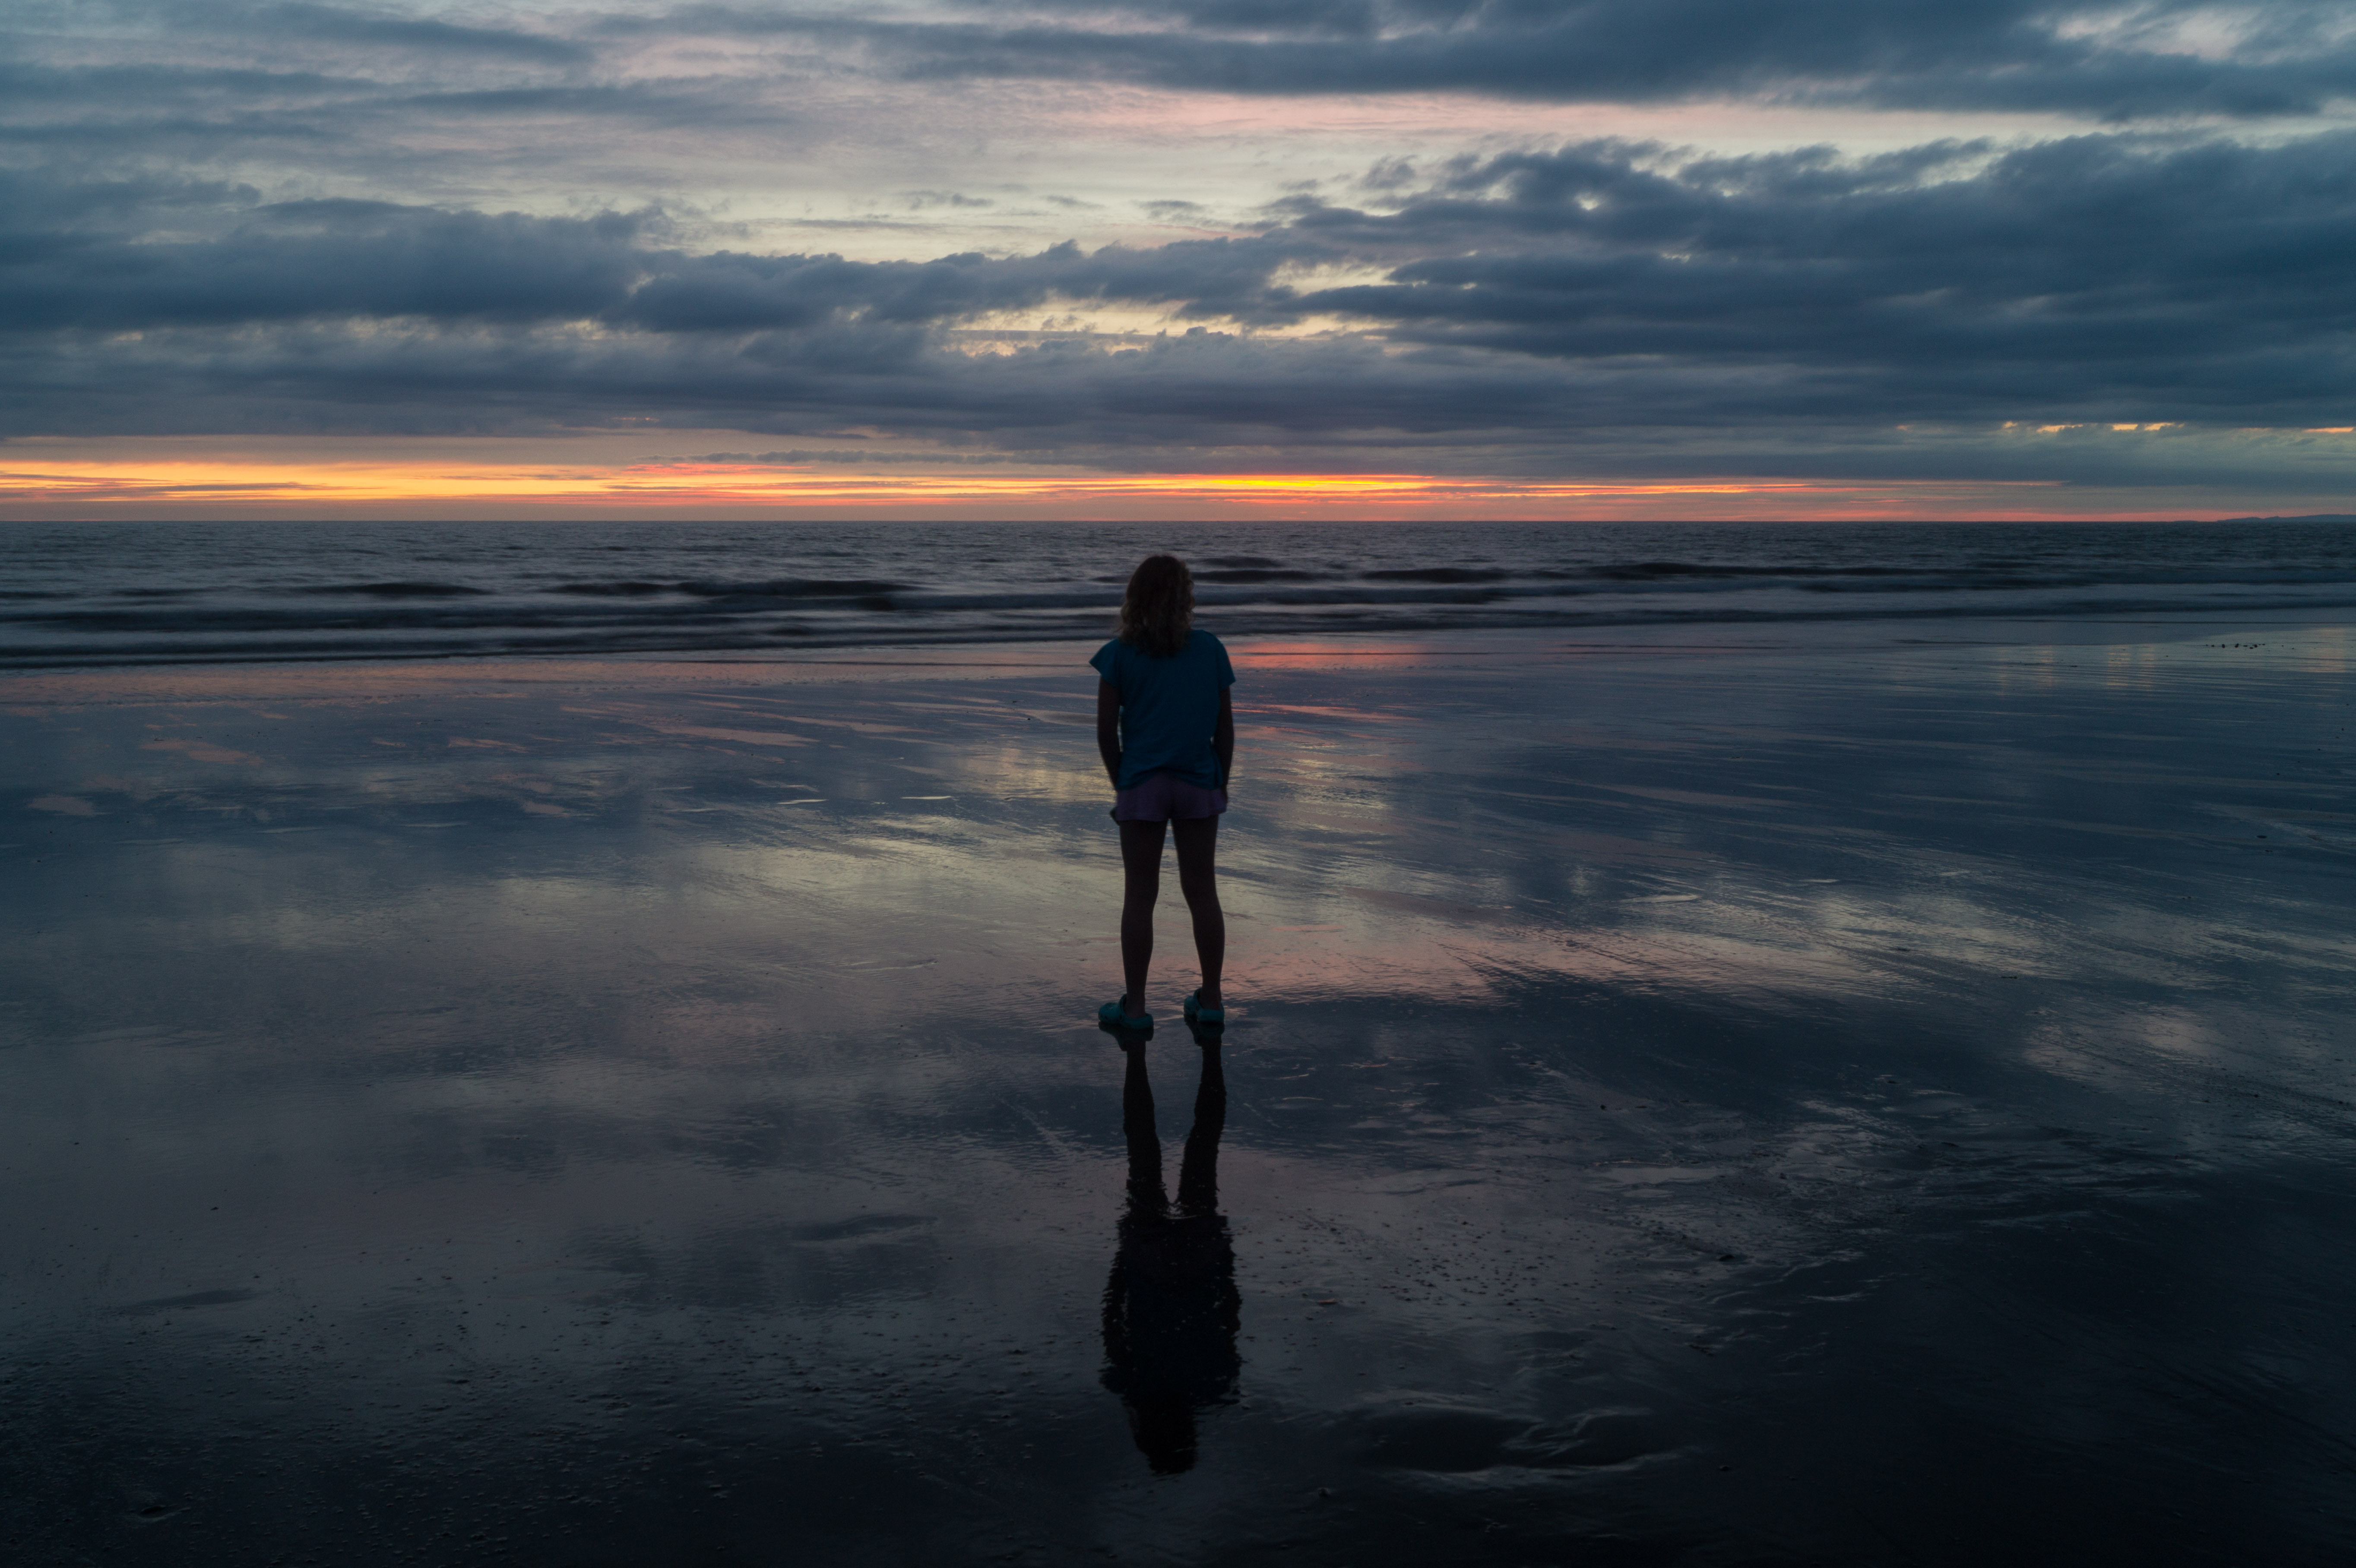
beach, sea, coast, water, sand, ocean, horizon, cloud, sky, sunrise, sunset, sunlight, morning, shore, wave, dawn, dusk, evening, reflection, body of water, wind wave